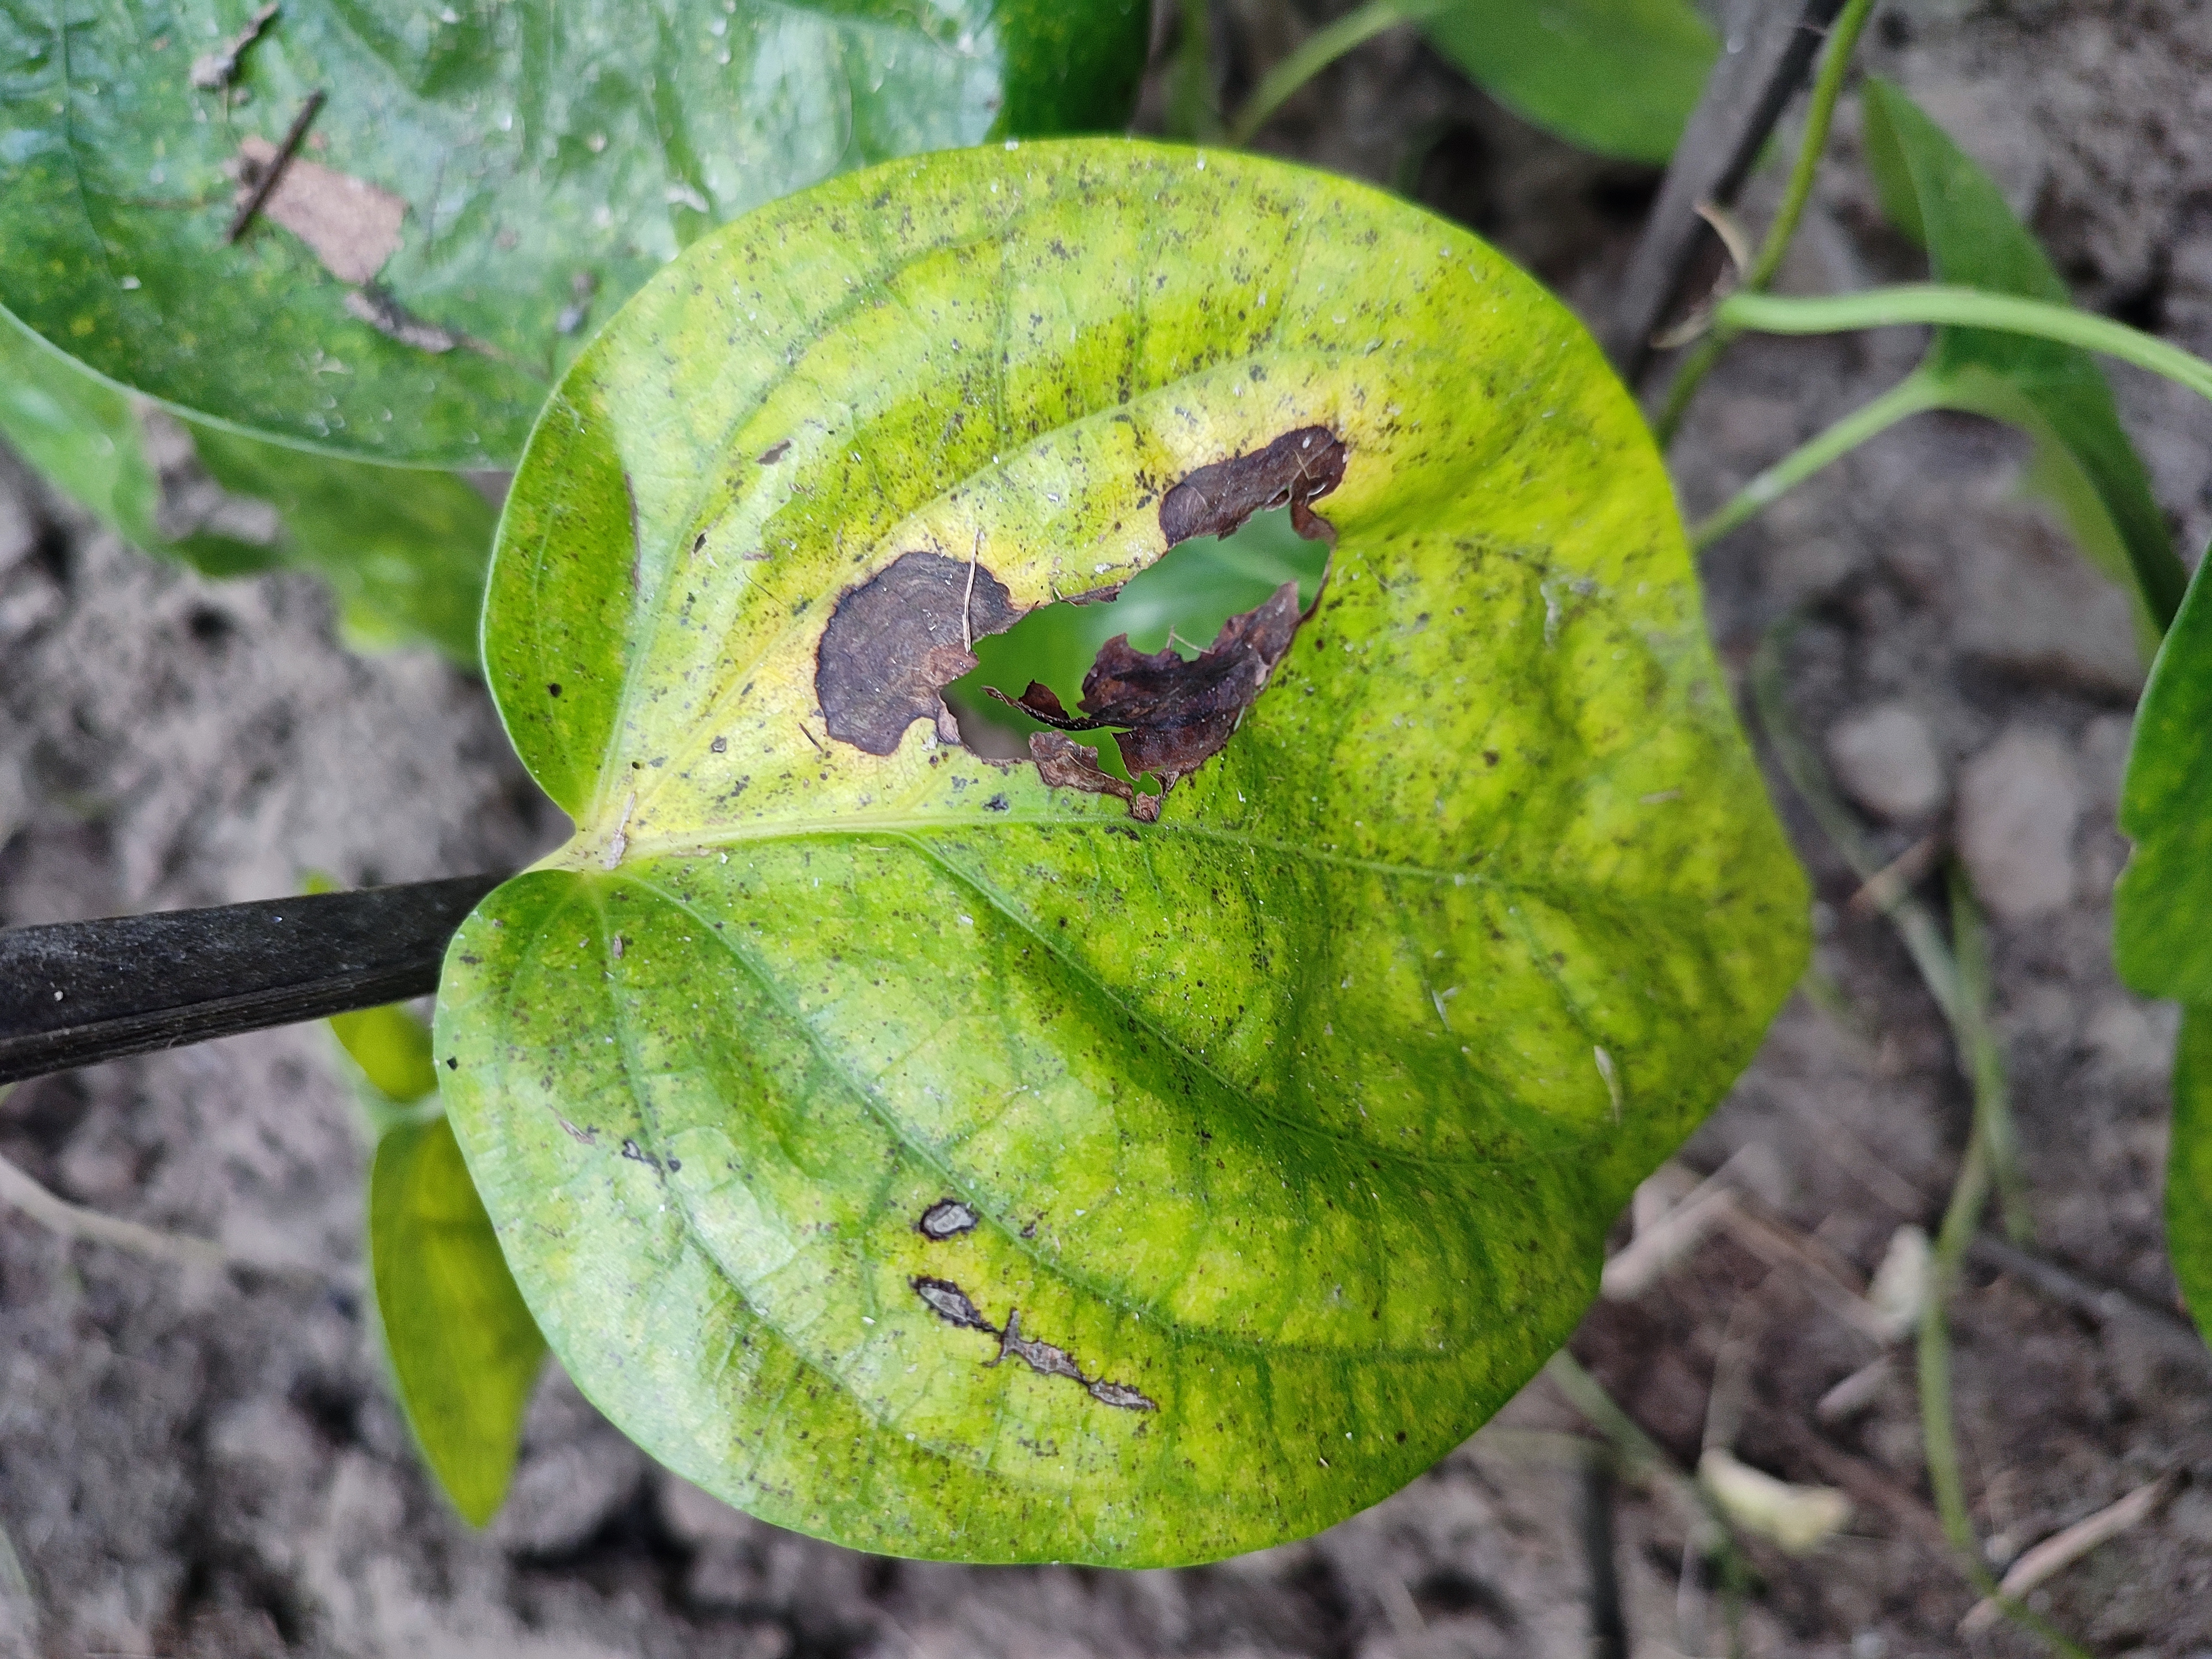
Label: Bacterial_Leaf_Disease